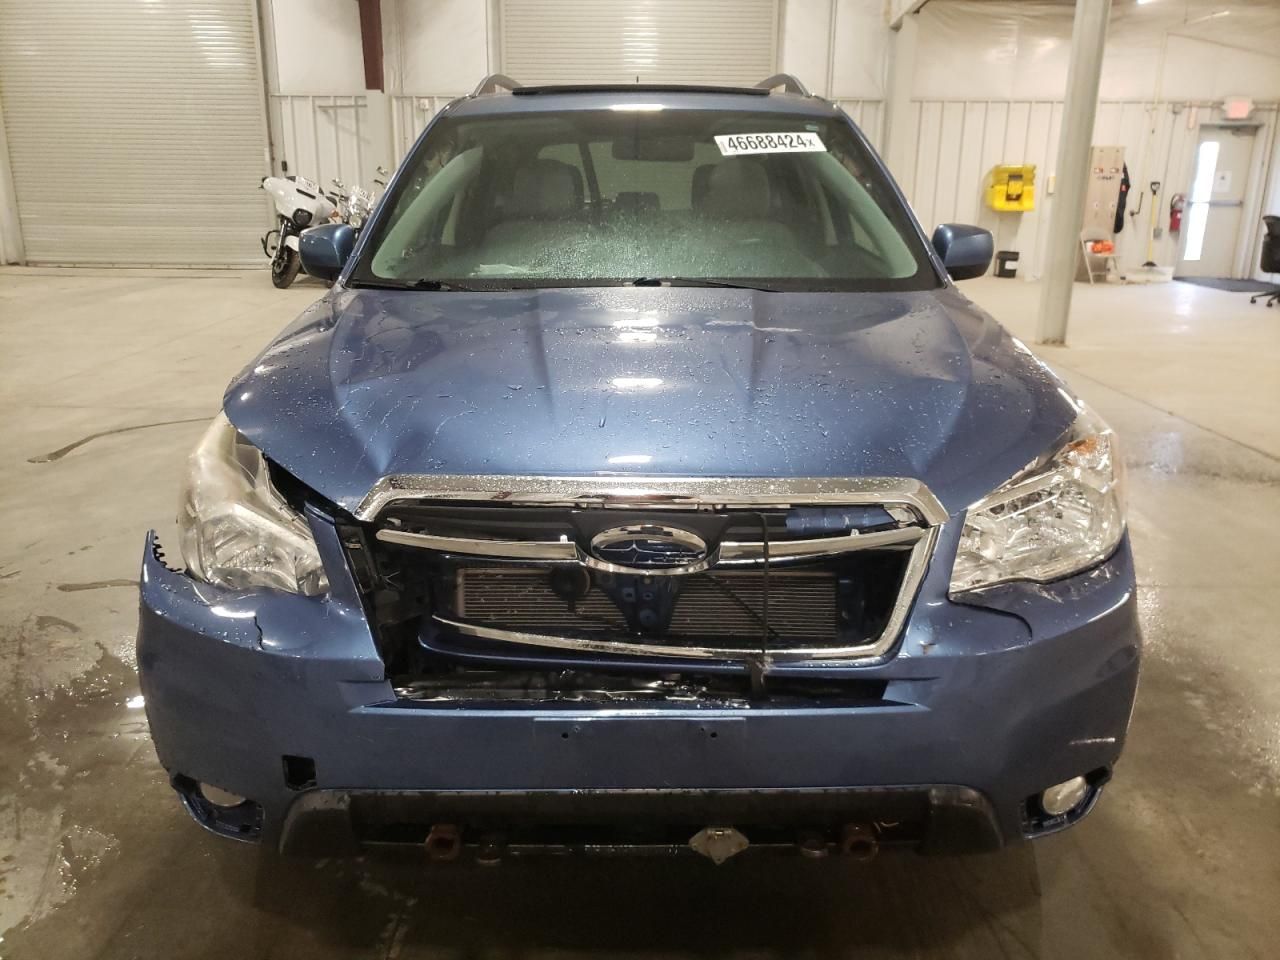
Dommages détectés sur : pare-choc avant, feu avant droit, feu avant gauche, capot, aile avant droite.
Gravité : mineur